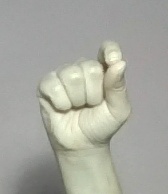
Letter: fa